Devotion (video game)

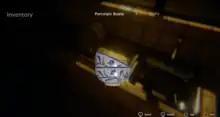
The player looking through their inventory

The game is an adventure game, where the player explores the apartment complex where Feng-yu and his family live. In certain sections, the player can also play as Mei-shin. "Devotion" is composed of different levels which each represent a different year, which can be freely switched between through the lobby. The player can interact with different objects and examine them, and read letters and diaries scattered around the home. Players can add certain items to their inventory, which can be used to solve puzzles which often require items from different time periods.